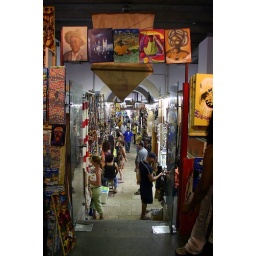
One of the many alleys in the market, a huge clay-tiled building that was home the the slave market in the old capital of Brazil.